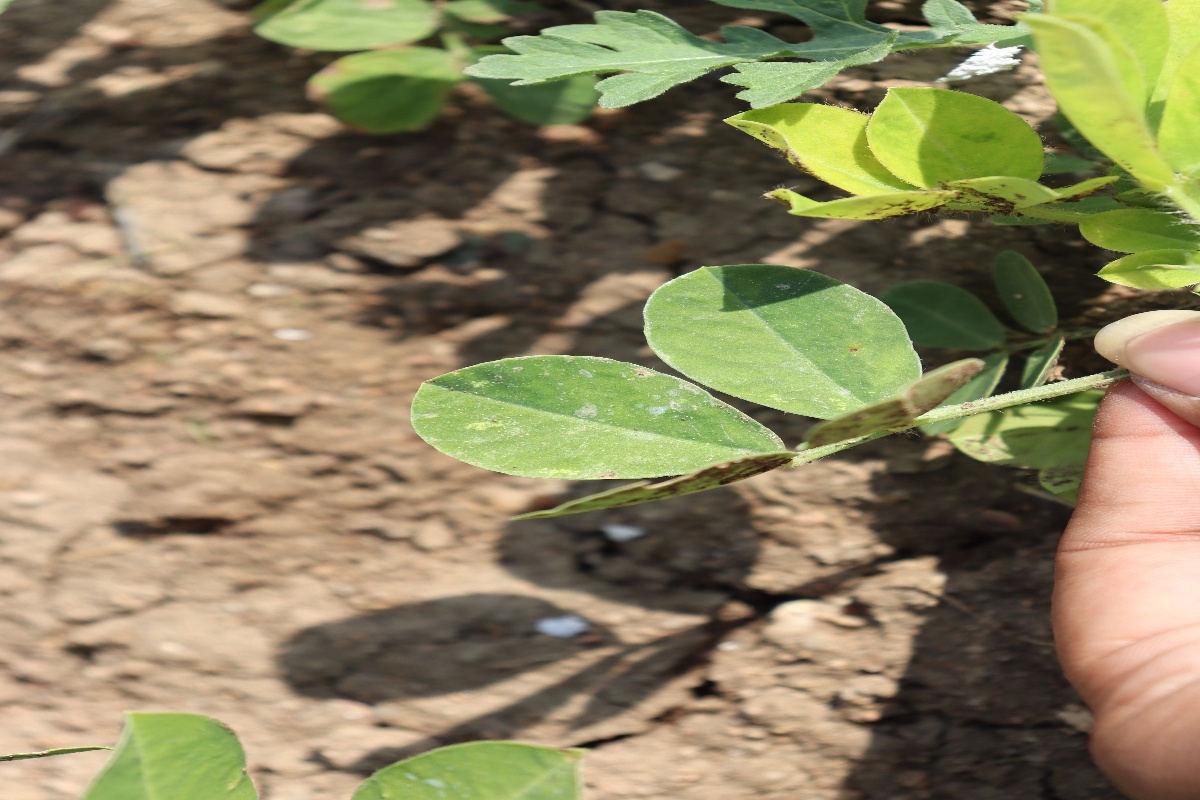
Label: nutrition deficiency